Pestalozzi-Stiftung Hamburg

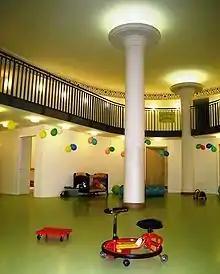
Pestalozzi-Stiftung Hamburg day care centre in Bethesdastraße street, in Hamburg.

The Pestalozzi-Stiftung Hamburg runs various day care centres for children between the ages of 0 and 14. Additionally, there are accommodations for school children called "Pedagogical lunch tables"; children can come after school and eat a hot lunch, get adequate care and support with their homework and spend their free time. Currently there are four child day care centres within the Hamburg city limits: in Eißendorf, Borgfelde, Eppendorf (on the campus of the Charity-foundation "Anscharhöhe") and in St. Pauli, situated within the Millerntor-Stadion on the Heiligengeistfeld. The latter day care centre is a cooperation project between the association football club FC St. Pauli and the Pestalozzi-Stiftung Hamburg and is claimed to be the first child day care centre worldwide to be located in a soccer stadium.